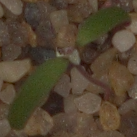
Label: fat_hen